Montreux Jazz Festival

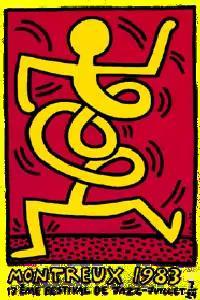
Montreux Jazz Festival 1983 poster designed by Keith Haring

Originally a pure jazz festival, it opened up in the 1970s and today presents artists working in various styles of music (hip-hop, rap, funk, disco). Jazz remains an important part of the festival. Part of the festival's expansion was due to coproduction by Quincy Jones, who brought many international artists in the early 1990s. Today's festival lasts about two weeks and attracts an audience of more than 200,000 people.